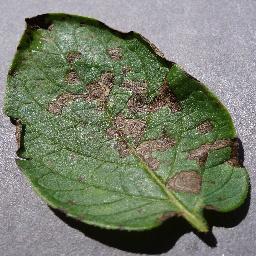
Label: Potato___Early_blight